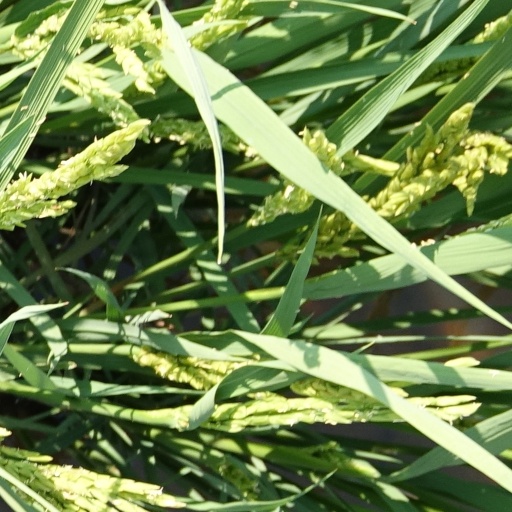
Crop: rice